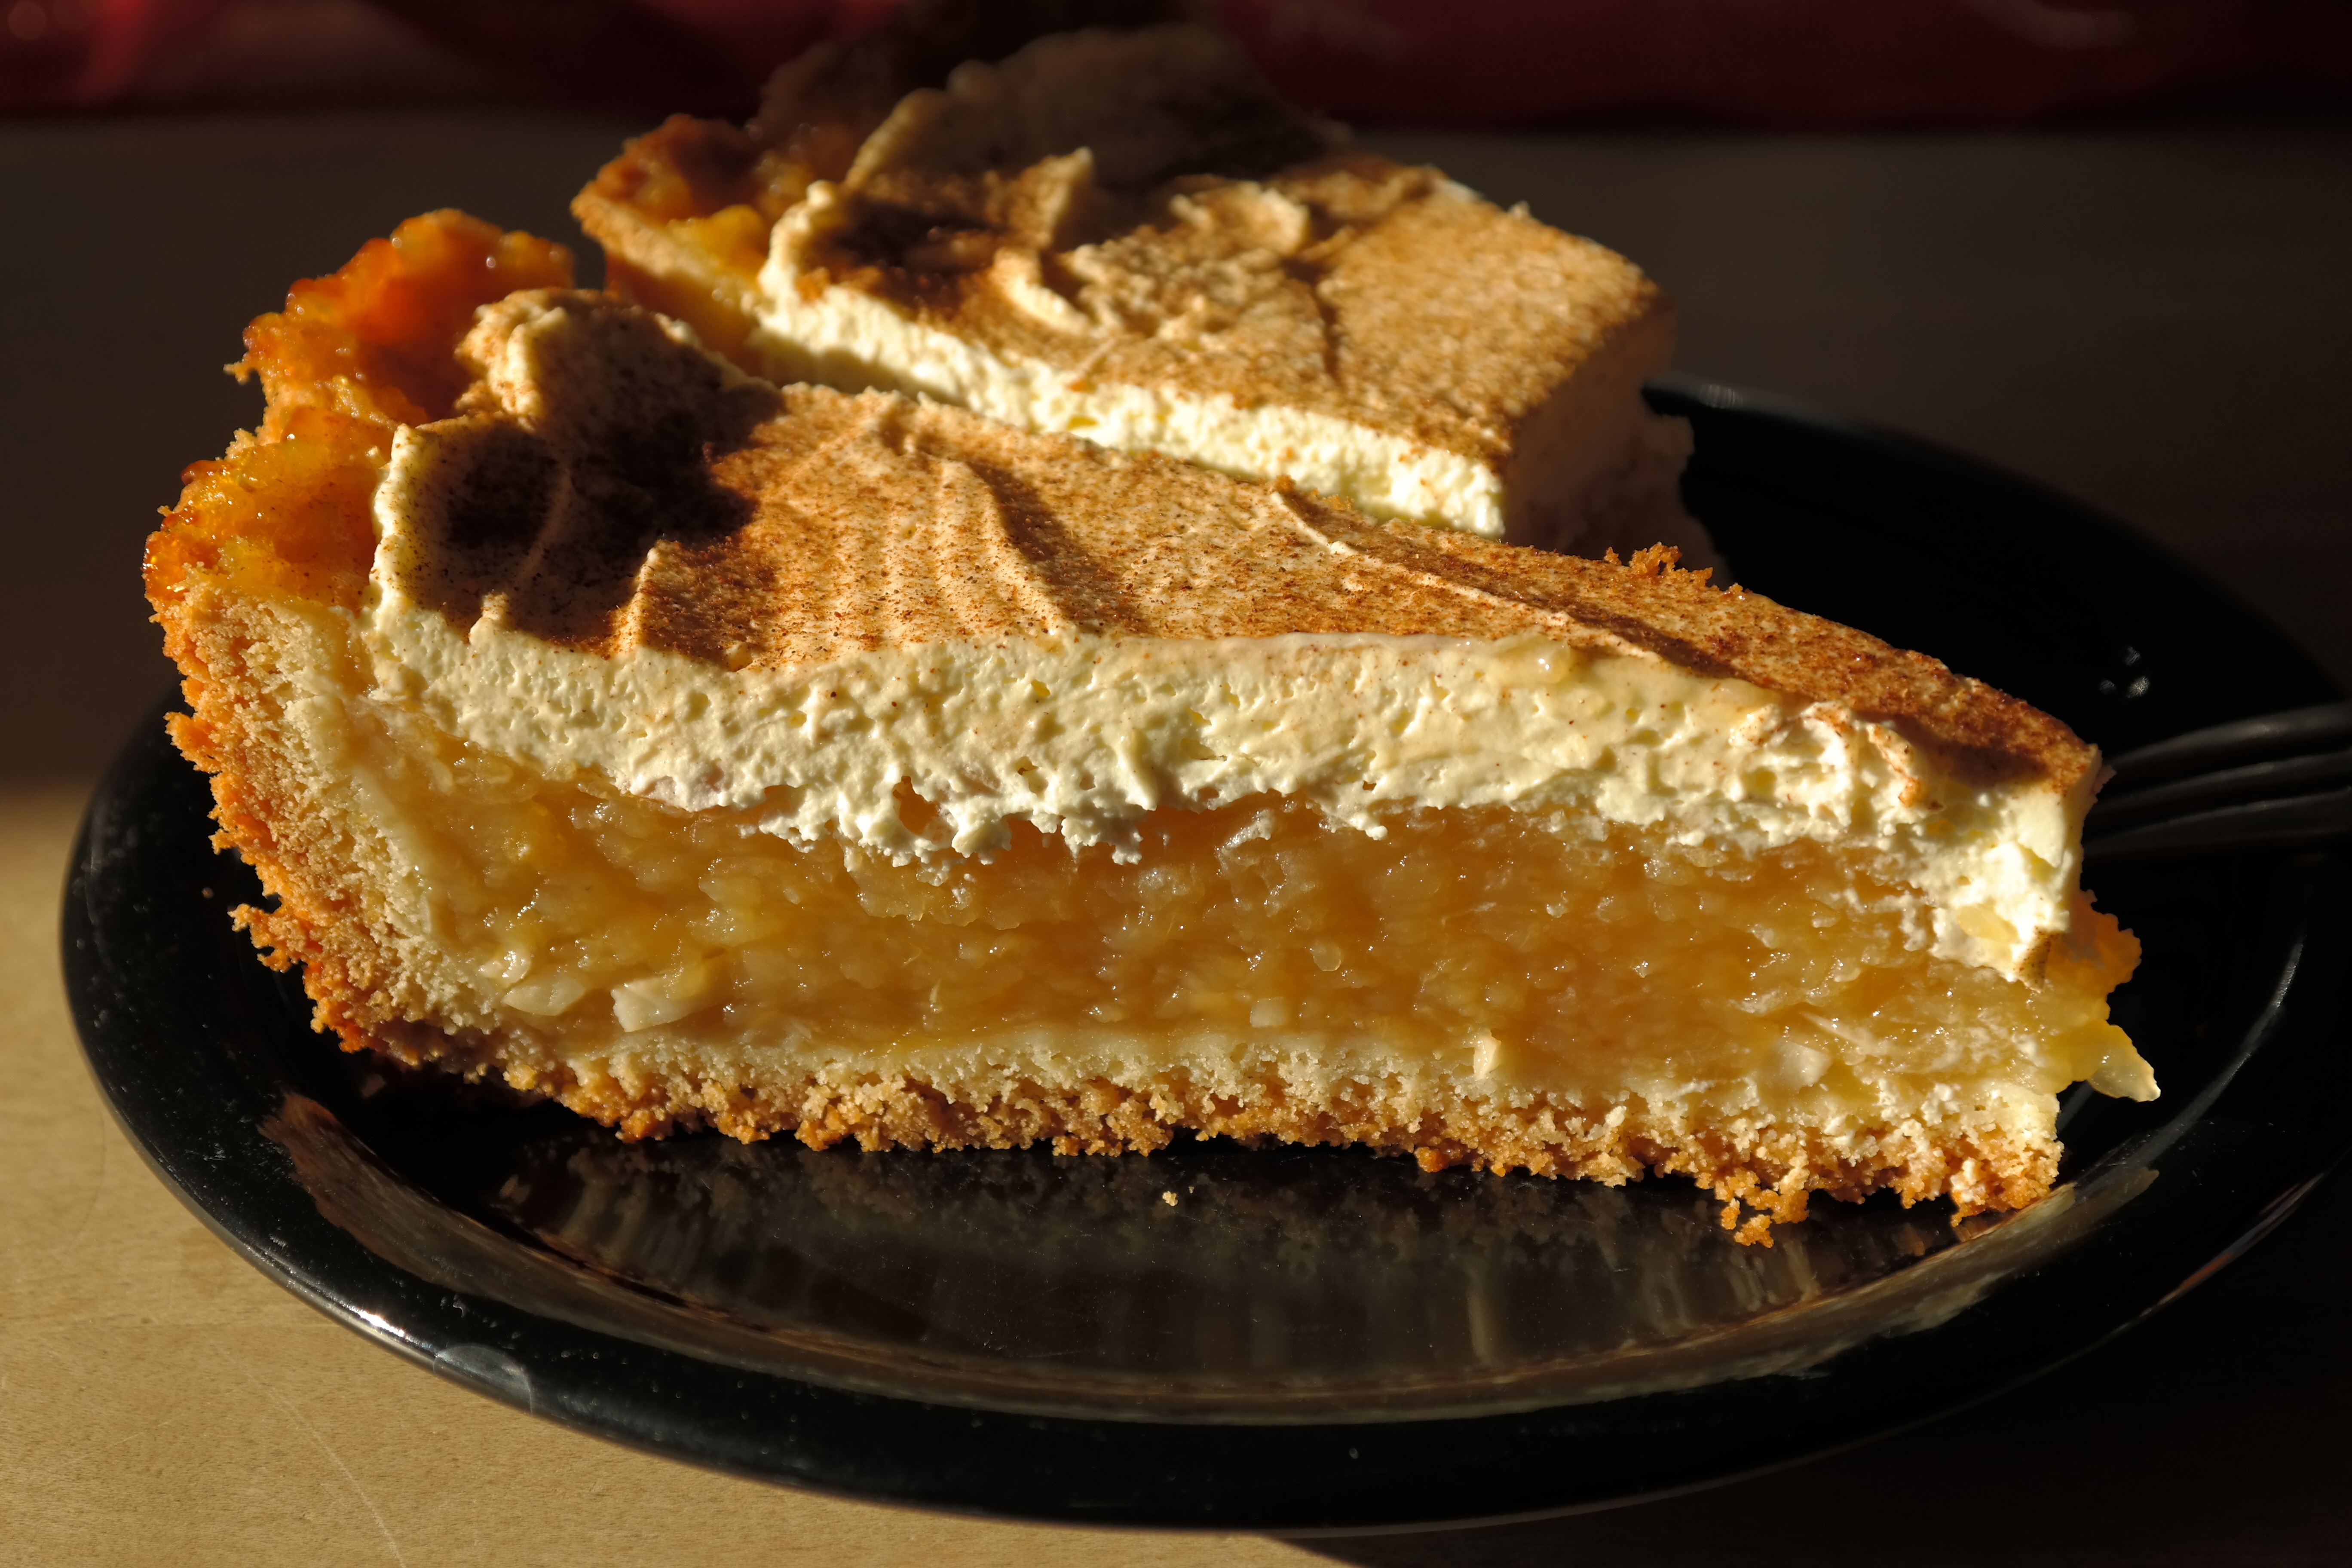
sweet, dish, food, produce, plate, black, baking, dessert, cuisine, delicious, cake, pie, apple pie, baked goods, coffee party, torte, piece of cake, apple champagne cake